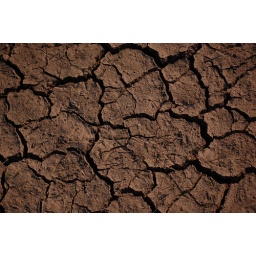
Bit of ground in a field near Boulmer, Northumberland.